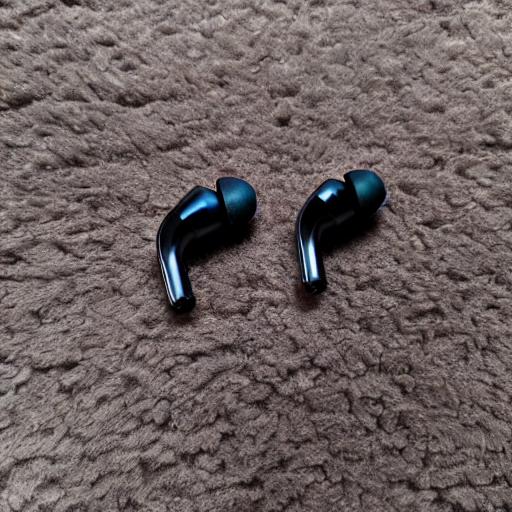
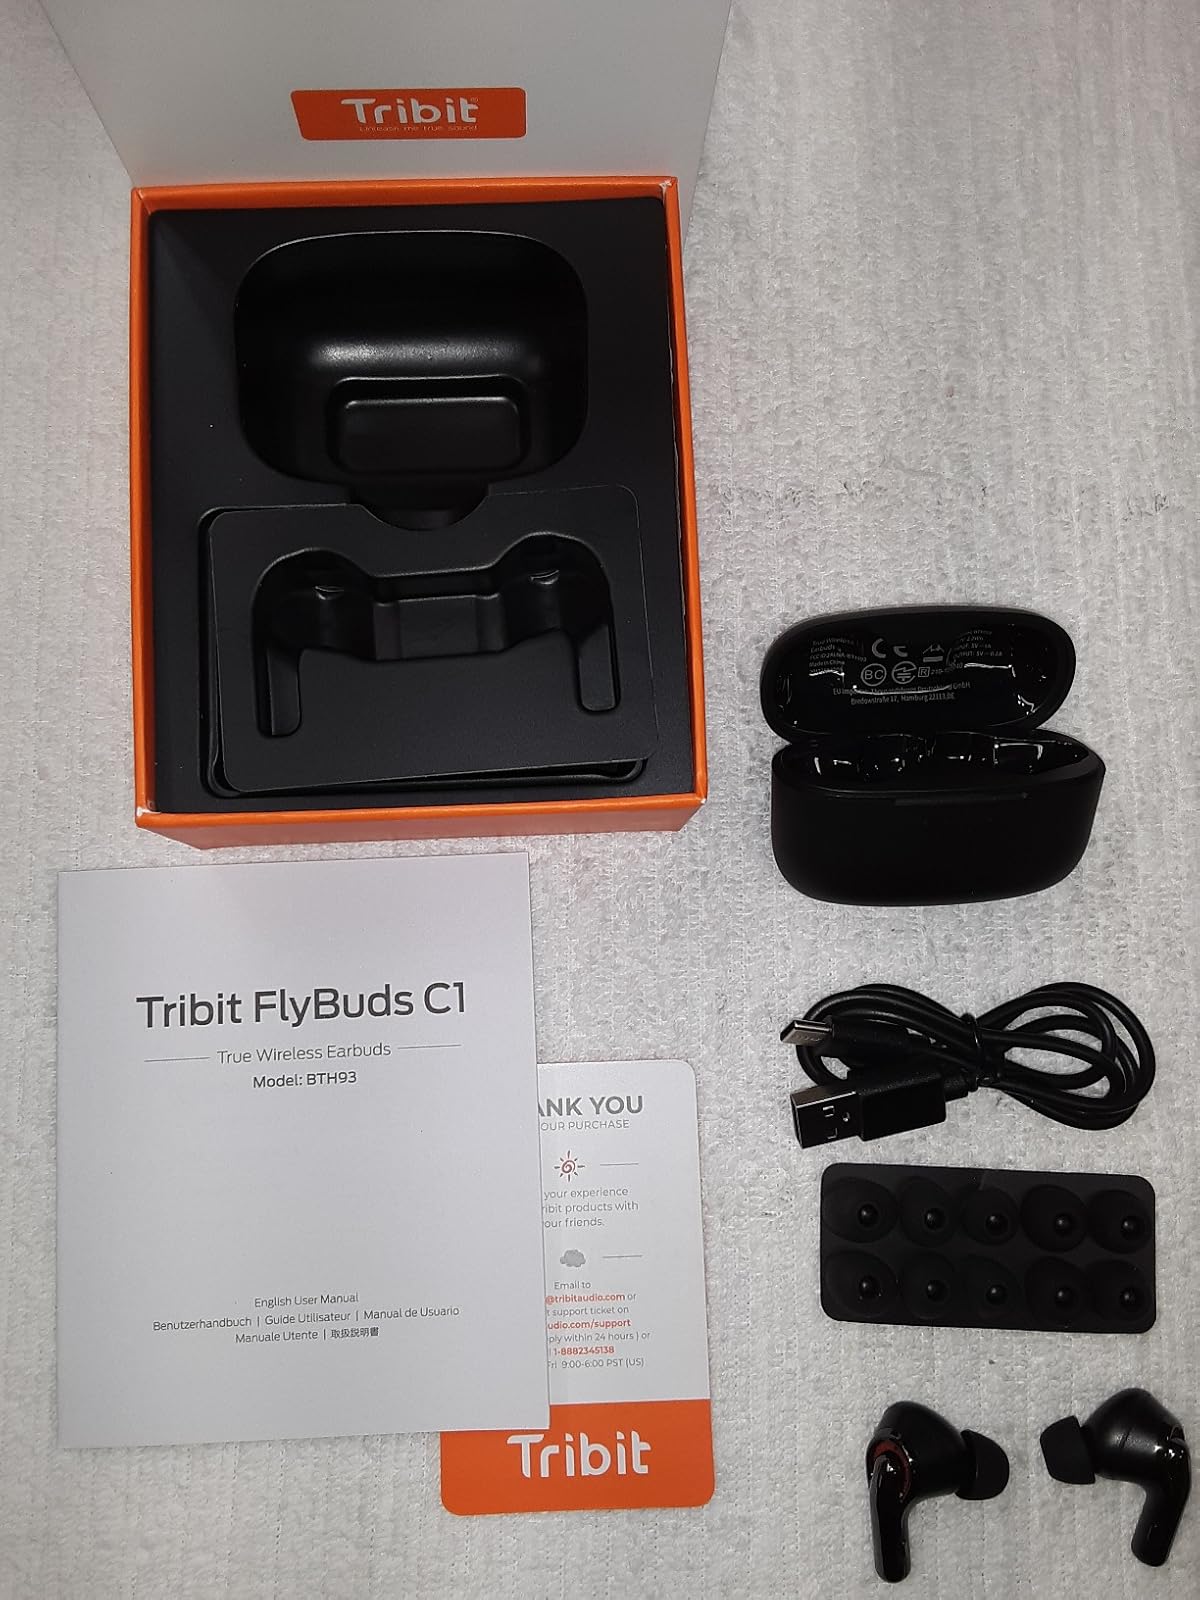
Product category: earbuds
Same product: no